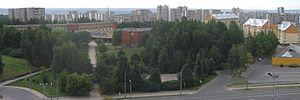
Chernobyl ou Tchernobyl au Québec et au Nouveau-Brunswick est une mini-série télévisée dramatique historique britannico-américaine en cinq épisodes créée et écrite par Craig Mazin, réalisée par Johan Renck et diffusée du 6 mai au 3 juin 2019 sur HBO et Sky.